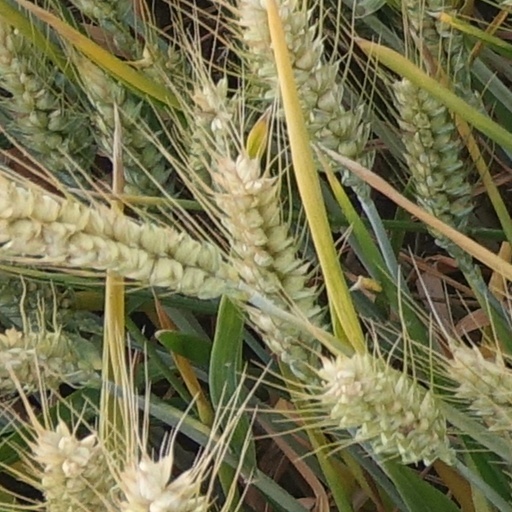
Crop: wheat